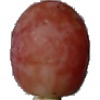
Label: Grape Pink 1